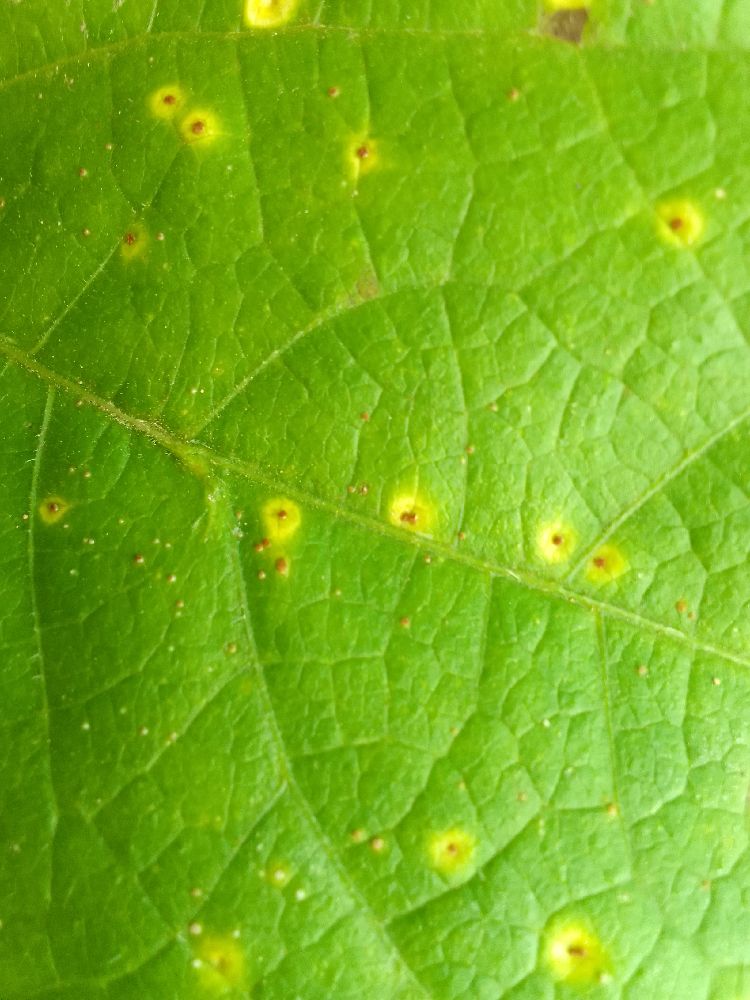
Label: rust